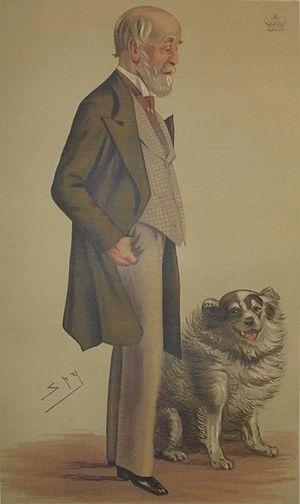
Alan Gardner, 3ᵉ baron Gardner, est un homme politique britannique whig.